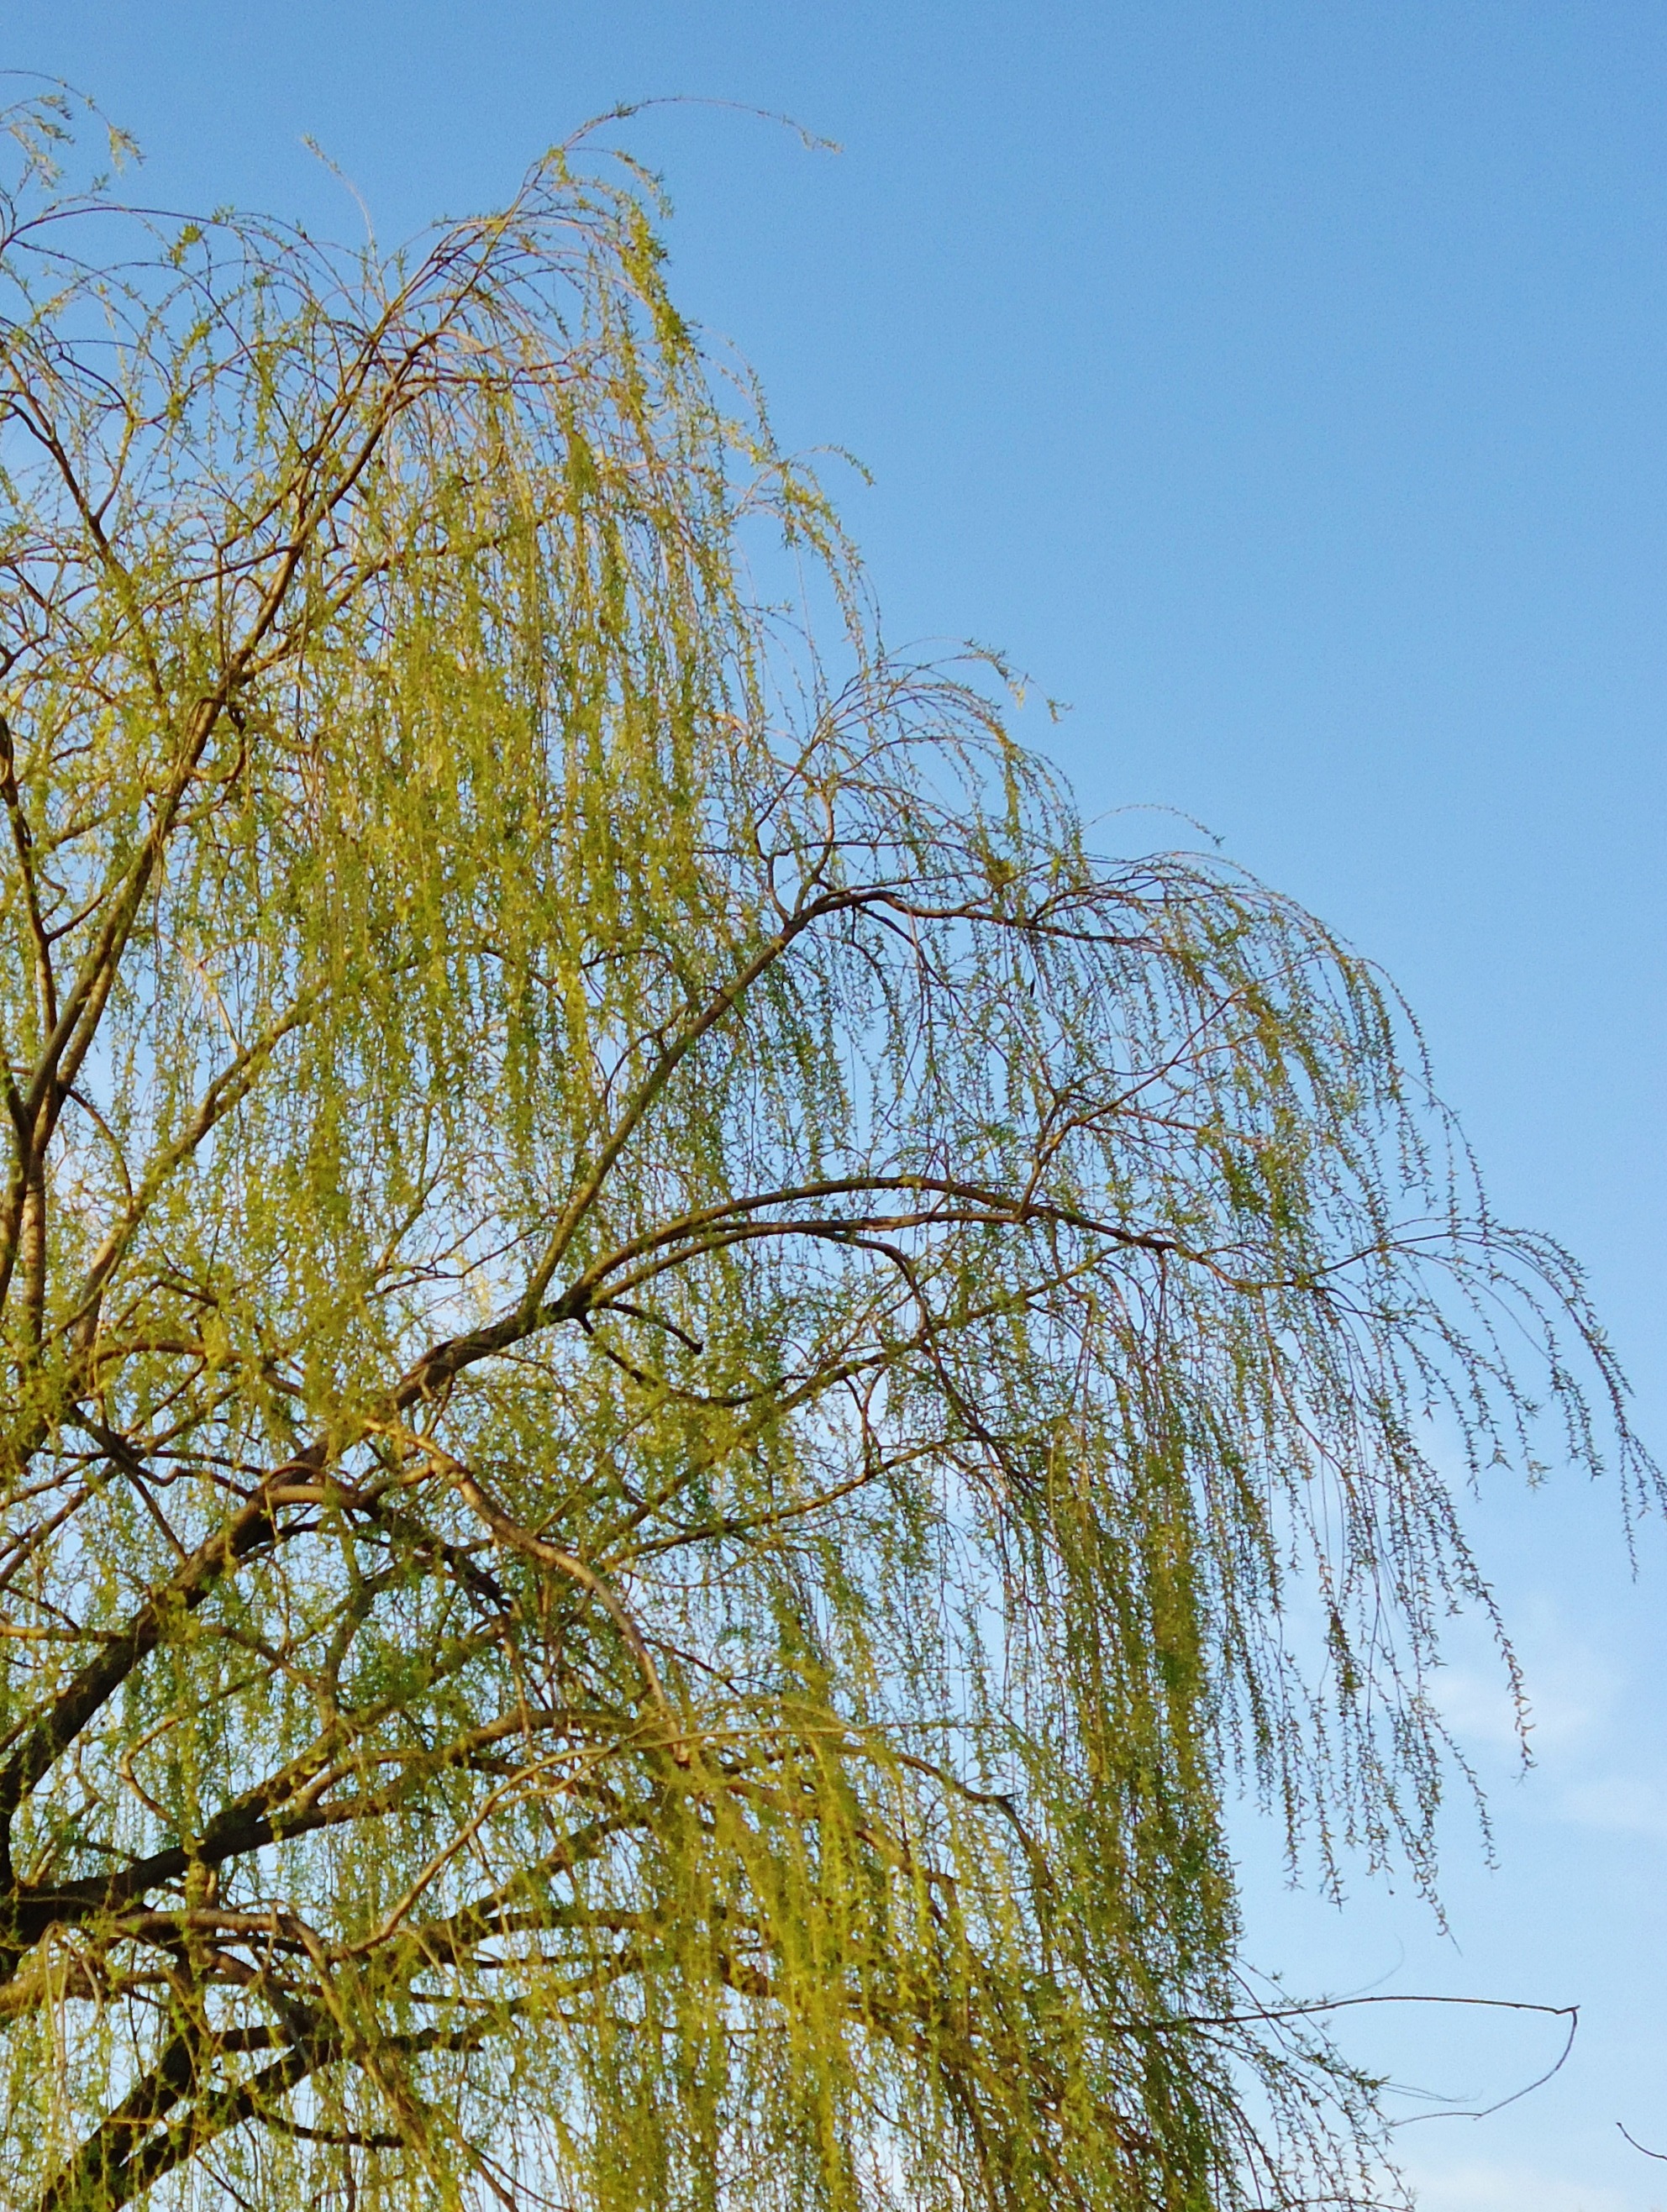
tree, nature, grass, branch, plant, sky, meadow, sunlight, leaf, green, birch, autumn, blue, season, branches, weeping willow, grass family, woody plant